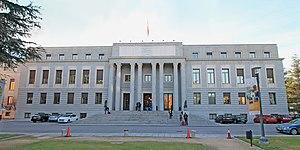
Cet article présente le guide des épisodes de la première saison de la série télévisée espagnole La casa de papel.
La casa de papel [la ˈkasa de paˈpel], ou La Maison de papier au Québec, est une série télévisée espagnole réalisée par Álex Pina et diffusée entre le 2 mai 2017 et le 23 novembre 2017 sur la chaîne Antena 3 en Espagne. Dans le reste du monde, la diffusion de la première saison – en deux parties – débute le 20 décembre 2017 sur Netflix et connaît un grand succès. Les troisième et quatrième parties, exclusives à Netflix, sont sorties respectivement le 19 juillet 2019 et le 3 avril 2020. Une cinquième partie sortira courant 2021.
Le Conseil supérieur de la recherche scientifique, ou CSIC, est le principal organisme public de recherche en Espagne. Assigné au ministère de l'Éducation et de la Science, le CSIC a un caractère multidisciplinaire et réalise des recherches dans tous les domaines de la science grâce à plus d'une centaine de centres répartis dans toute l'Espagne.